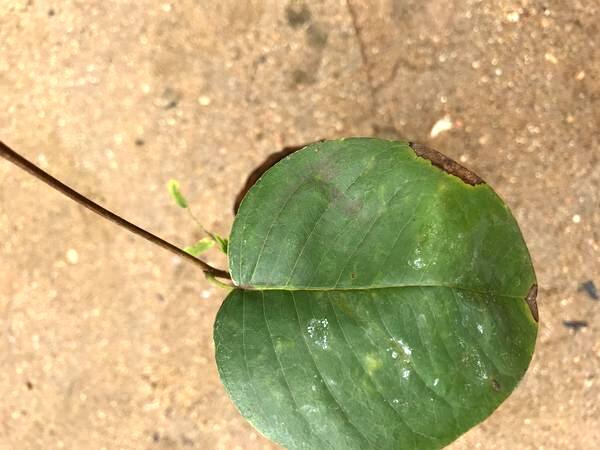
Plant: Raktachandini